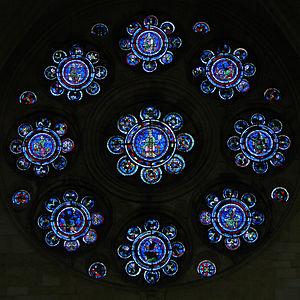
Rose du transept Nord de la cathédrale Notre-Dame de Laon: la Rose des Arts libéraux. Les médaillons représentent les 7 arts libéraux, auxquels ont été ajoutées la Médecine et la Philosophie (médaillon central). Le vitrail date de 1200 à 1210, mais quatre médaillons ont été réalisés par Adolphe Charles Edouard Steinheil en 1865 (la Philosophie,, la Rhétorique, la Musique, la Médecine)
Les sept arts libéraux désignent une grande part de la matière de l'enseignement concernant les lettres latines et les sciences des écoles de second niveau de l'Antiquité, qui se poursuit sous diverses formes au Moyen Âge. Ce corpus d'enseignement est notamment généralisé en Europe occidentale médiévale par l'œuvre d'Alcuin, maître précepteur de la famille de Charlemagne et savant écolâtre responsable des réformes scolaires supérieures de l'Empire carolingien, durant la période dite de la Renaissance carolingienne.